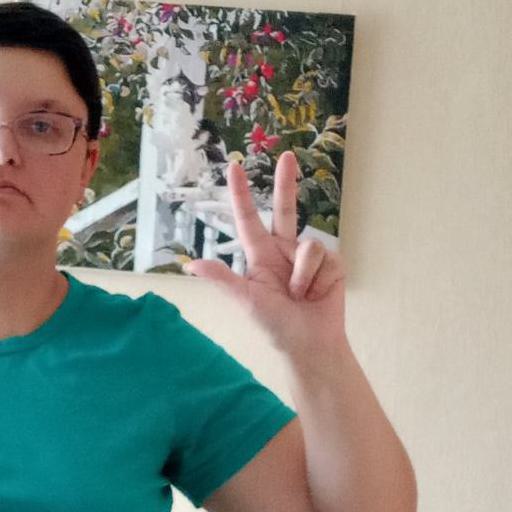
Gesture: three2